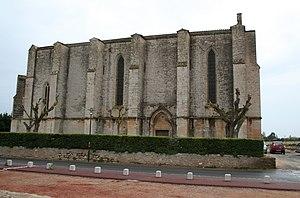
Loupian (Hérault) - église Sainte-Cécile (façade nord et porte des morts). Au premier plan, nef de l'église paléochrétienne.
L'église Sainte-Cécile est une église catholique située à Loupian, en France.